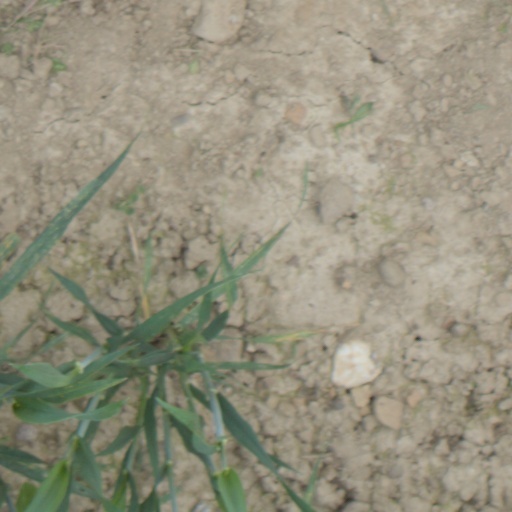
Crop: wheat